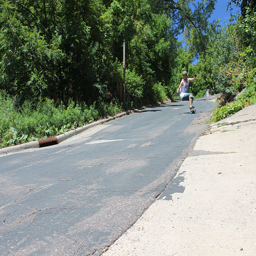
A person skateboarding down a not busy street
a person skateboarding down a road surrounded by trees
The boy is riding down the hill on the skateboard.
A person skateboards down a street that has greenery on either side.
A skater takes to the road with abundant energy.